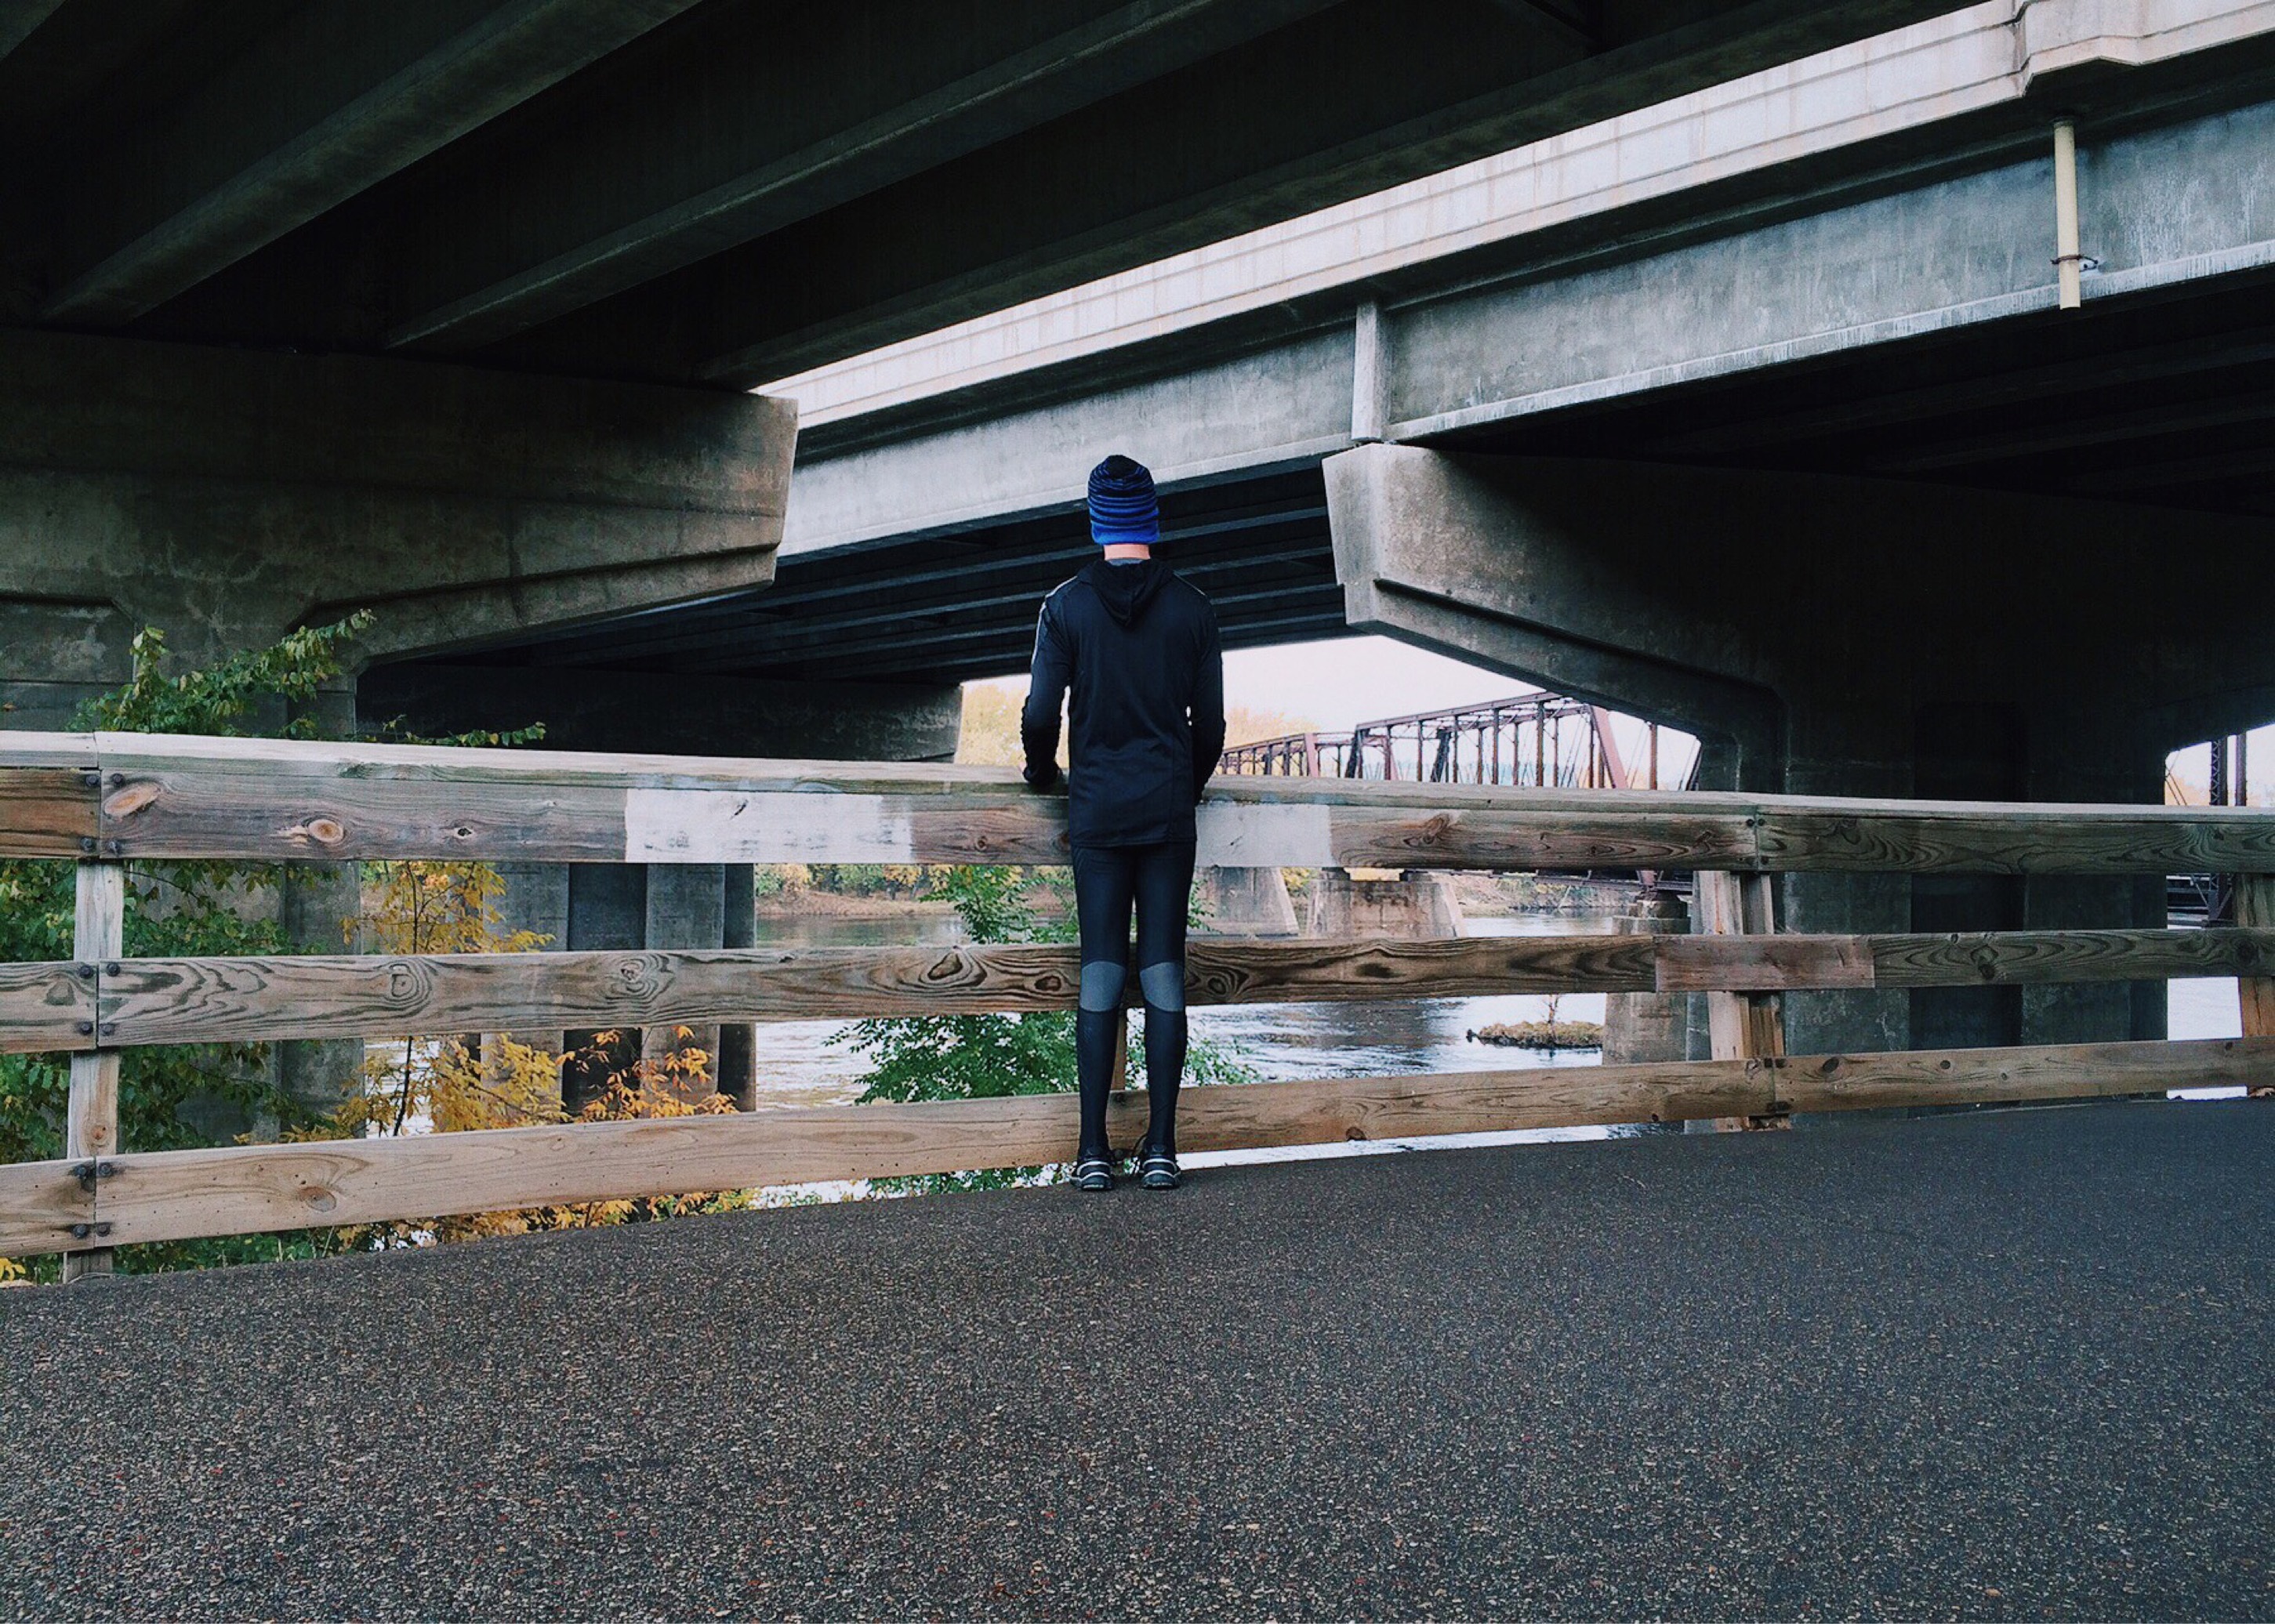
architecture, structure, run, subway, transport, runner, exercise, fitness, public transport, athlete, urban area